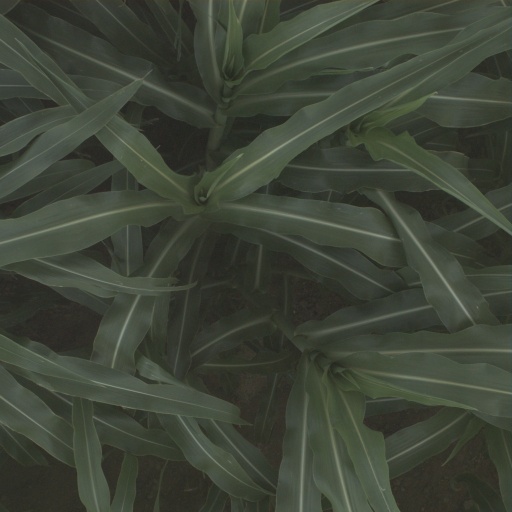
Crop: sorghum